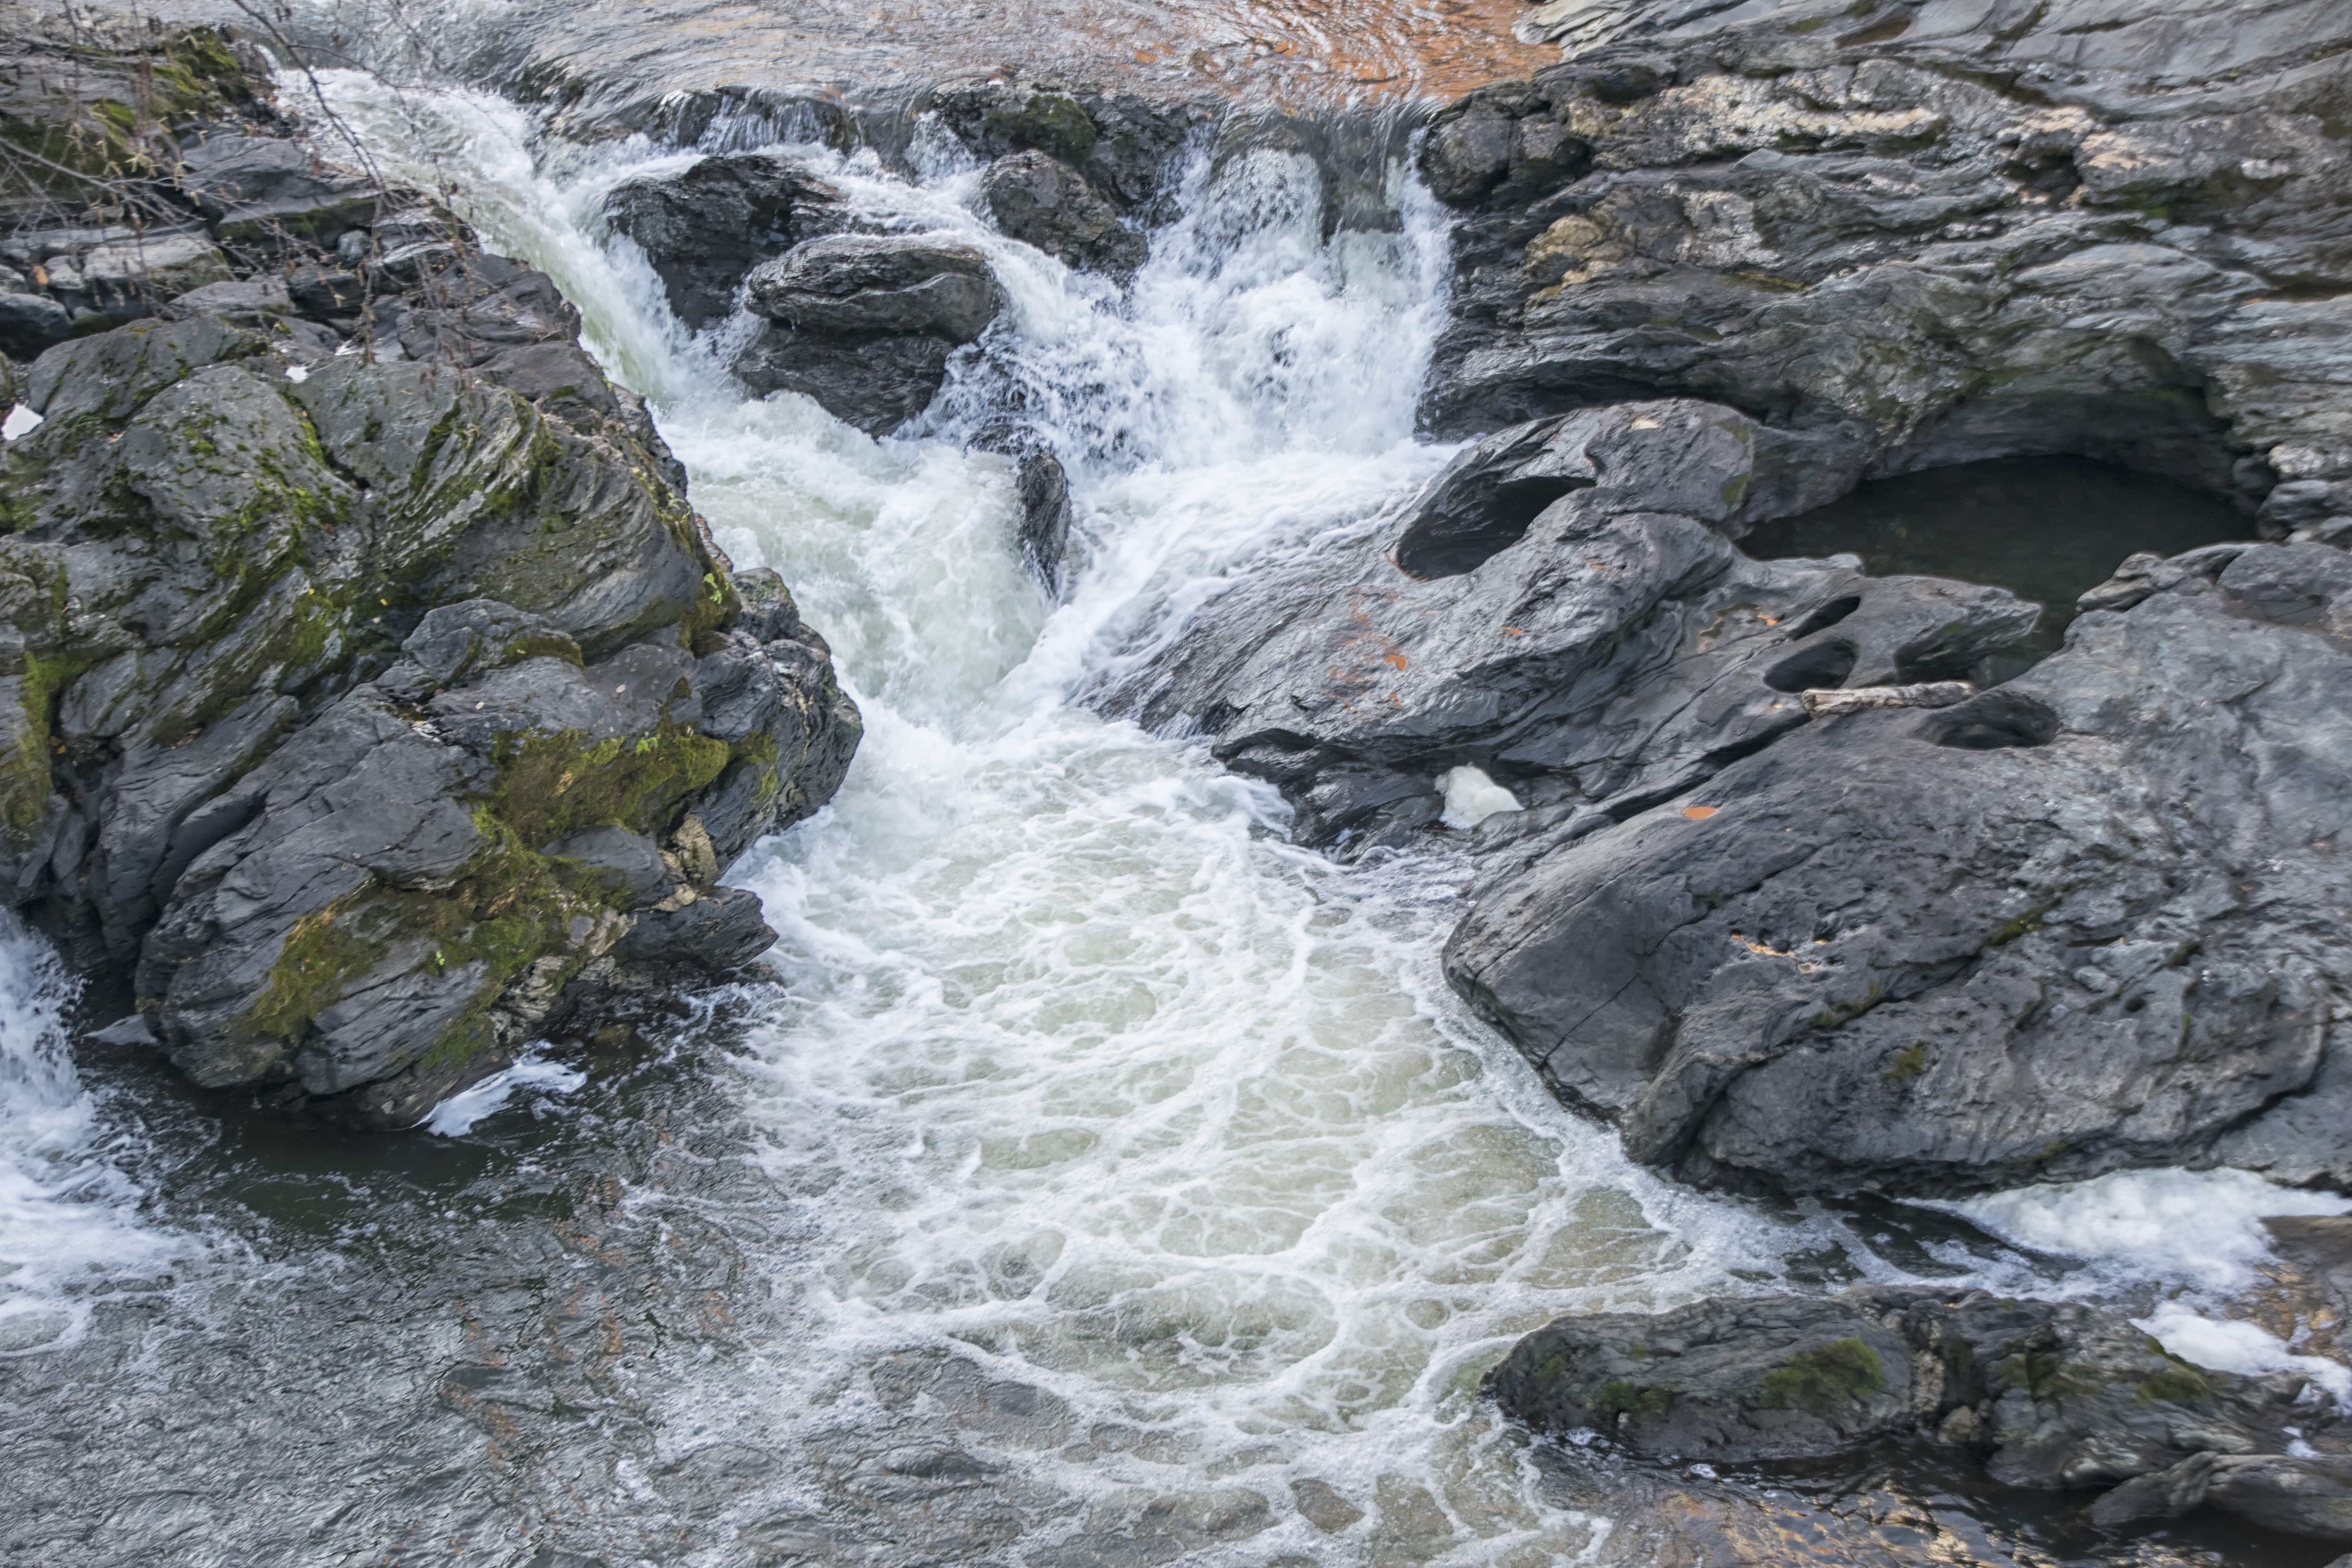
water, nature, rock, waterfall, river, stream, rapid, body of water, canada, quebec, water feature, watercourse, sherbrooke, landform